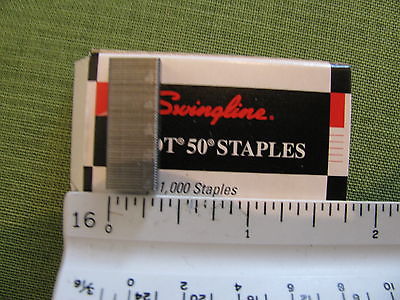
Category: stapler